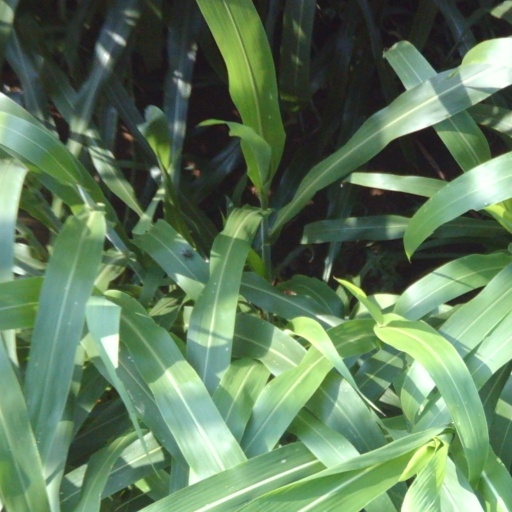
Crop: sorghum